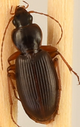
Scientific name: Synuchus impunctatus
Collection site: Bartlett Experimental Forest NEON (BART), plot BART_080